Cierva Cove

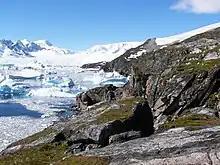
Cierva Cove

Cierva Cove is a cove lying southeast of Cape Sterneck in Hughes Bay, just south of Chavdar Peninsula along the west coast of Graham Land, Antarctica. Shown on an Argentine government chart of 1950, it was named by the UK Antarctic Place-Names Committee in 1960 for Juan de la Cierva, the Spanish designer of the autogiro, which was the first successful rotating wing aircraft in 1923.